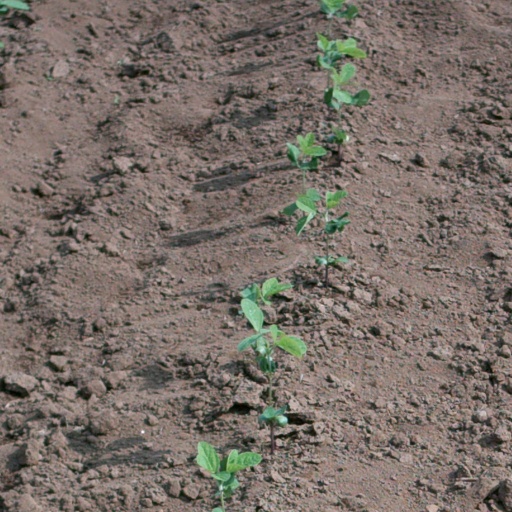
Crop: soybean